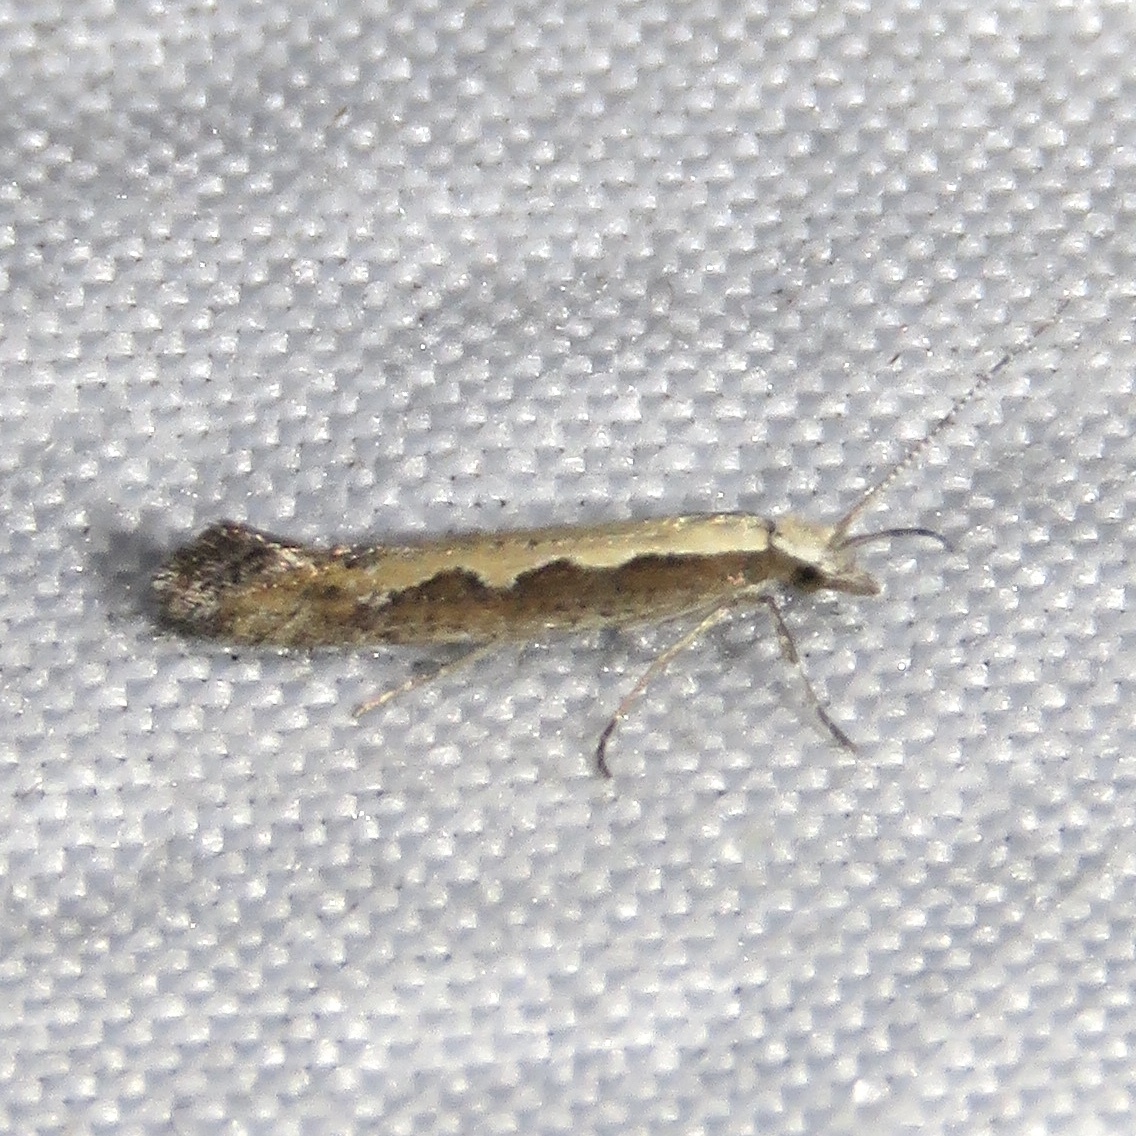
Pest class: diamondback_moth